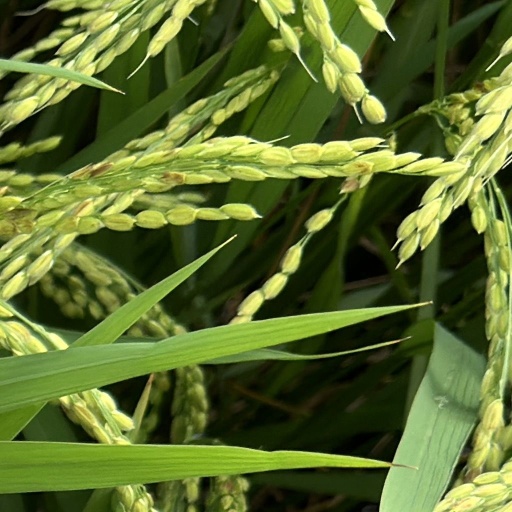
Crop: rice